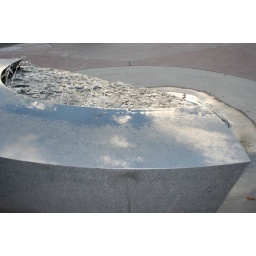
Little clouds reflected in the water on the granite.